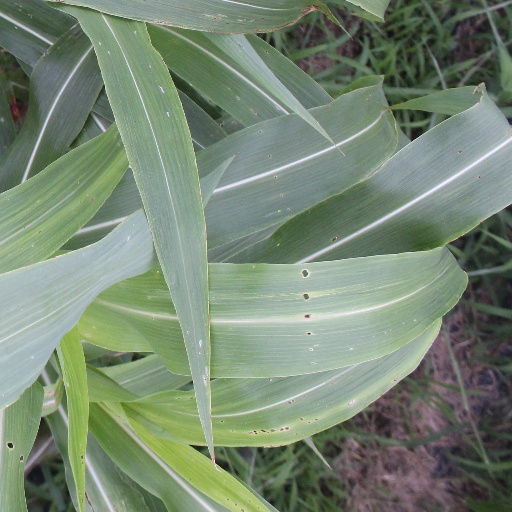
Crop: sorghum